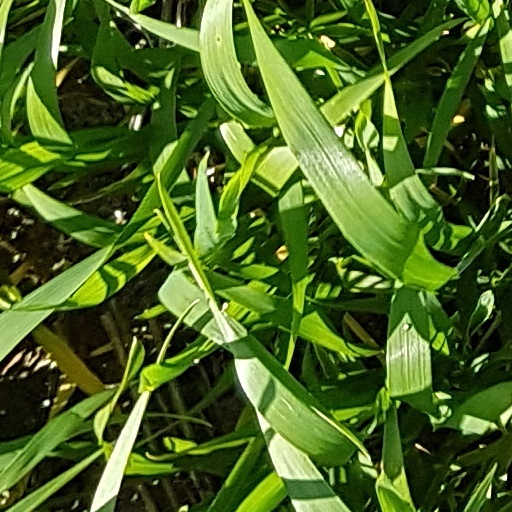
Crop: wheat